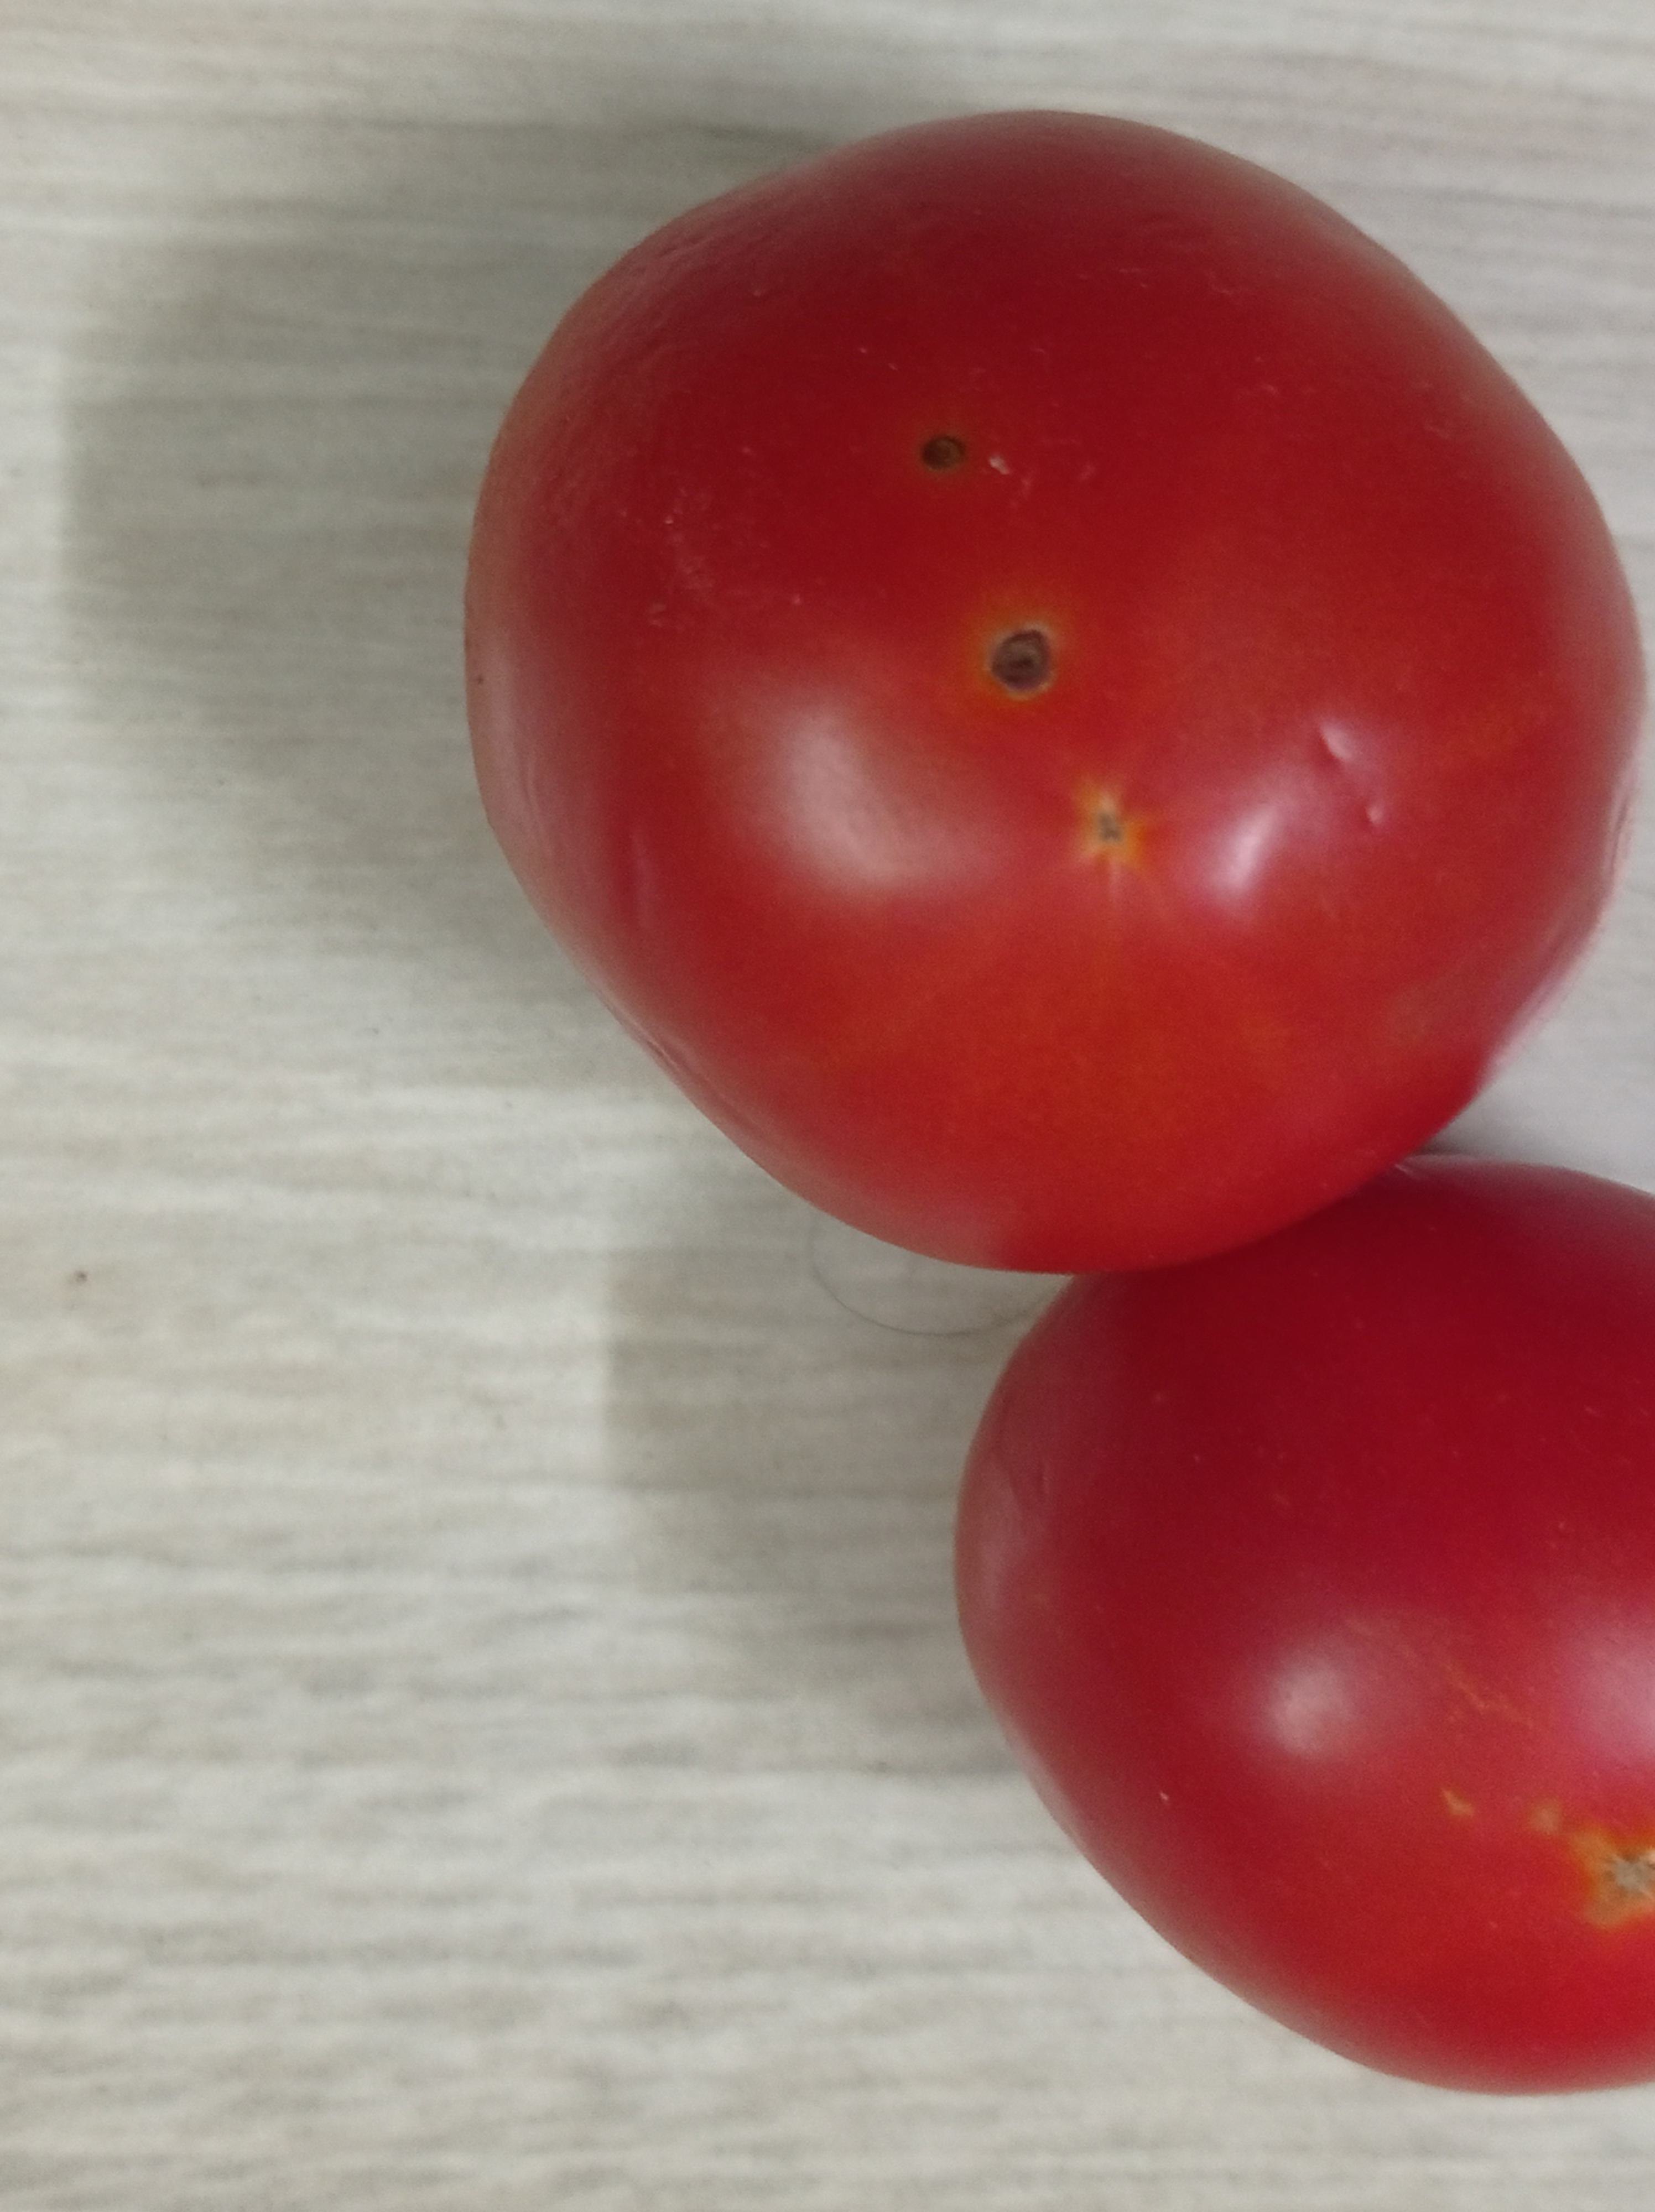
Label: Fresh